Fantômas (1913 serial)

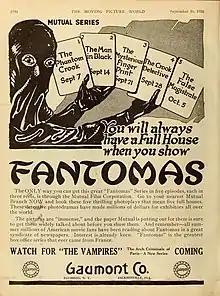
Advertisement (1916)

"Fantômas" was enormously popular upon its release in France, and made Navarre, who played Fantômas, an overnight celebrity. In a rave review from a 1914 issue of the French journal "Chronique cinématographique", critic Maurice Raynal wrote that "there is nothing in this involved, compact, and concentrated film but explosive genius".